Taiyū-ji

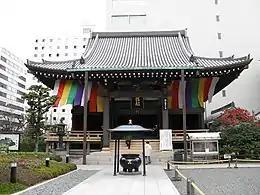
Main hall

Taiyū-ji (太融寺) is a Buddhist temple in Osaka Prefecture, Japan. It was founded in 821.